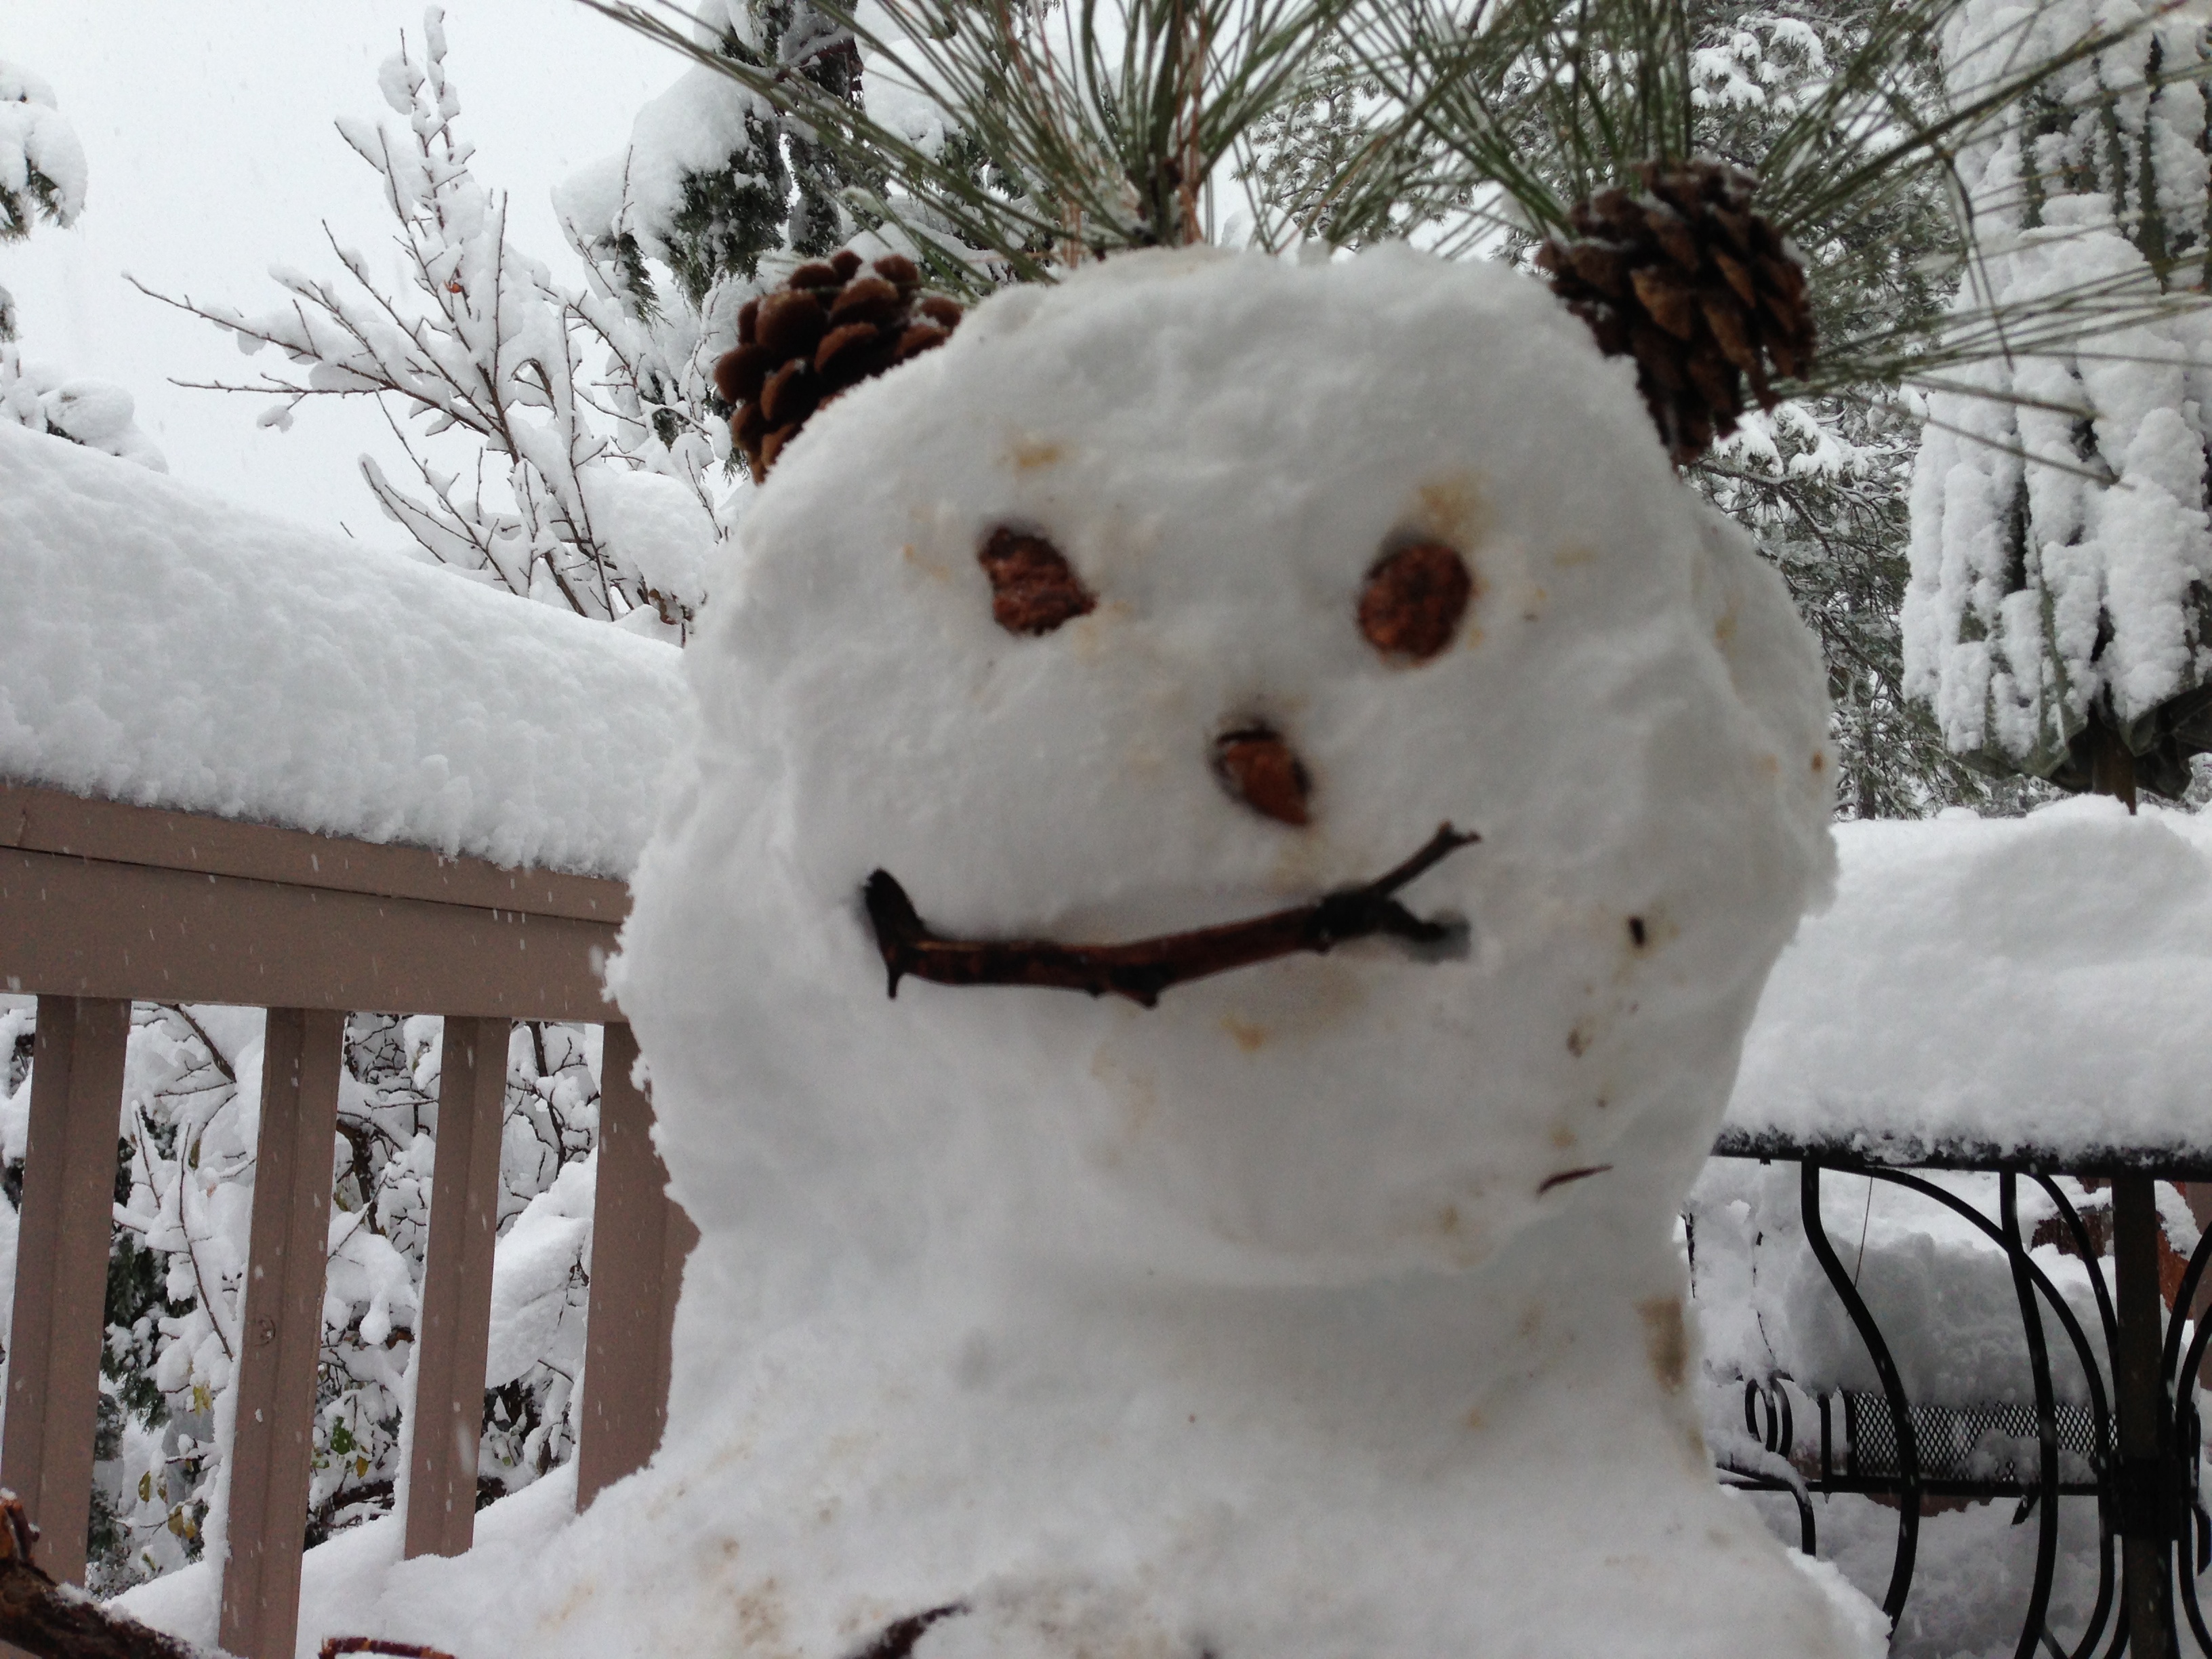
snow, winter, white, weather, season, snowman, uploadedbyflickrmobile, freezing